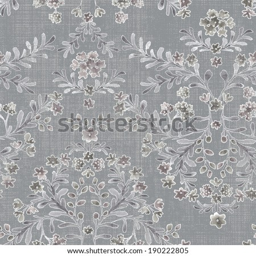
repeating map - for easy making seamless pattern use it for filling any contours